Appleby Court

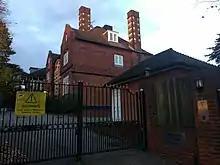
Appleby Court entrance from Aldermans Hill with modern outbuildings

Appleby Court is an architecturally notable building at 128 Aldermans Hill, Palmers Green, London.